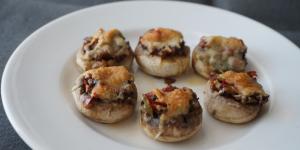
champinones rellenos vegetarianos